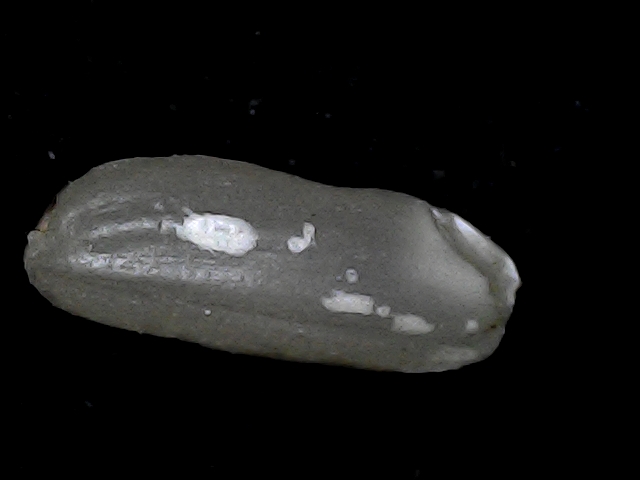
Rice variety: BD79